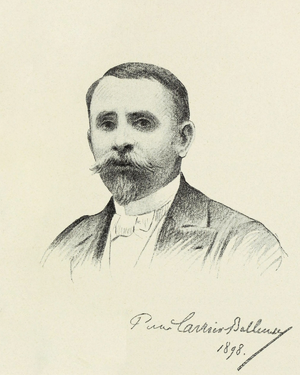
Portrait du peintre français Pierre Carrier-Belleuse (1851-1932) dessiné par lui-même. Le dessin porte la signature de l'artiste, et la date 1898.
Pierre Gérard Albert Carrier de Belleuse dit Pierre Carrier-Belleuse, né le 28 janvier 1851 à Paris, et mort dans la même ville le 29 janvier 1932, est un peintre français. Il est l’auteur de nombreux portraits de danseuses de l’Opéra. On lui doit également trois panoramas.